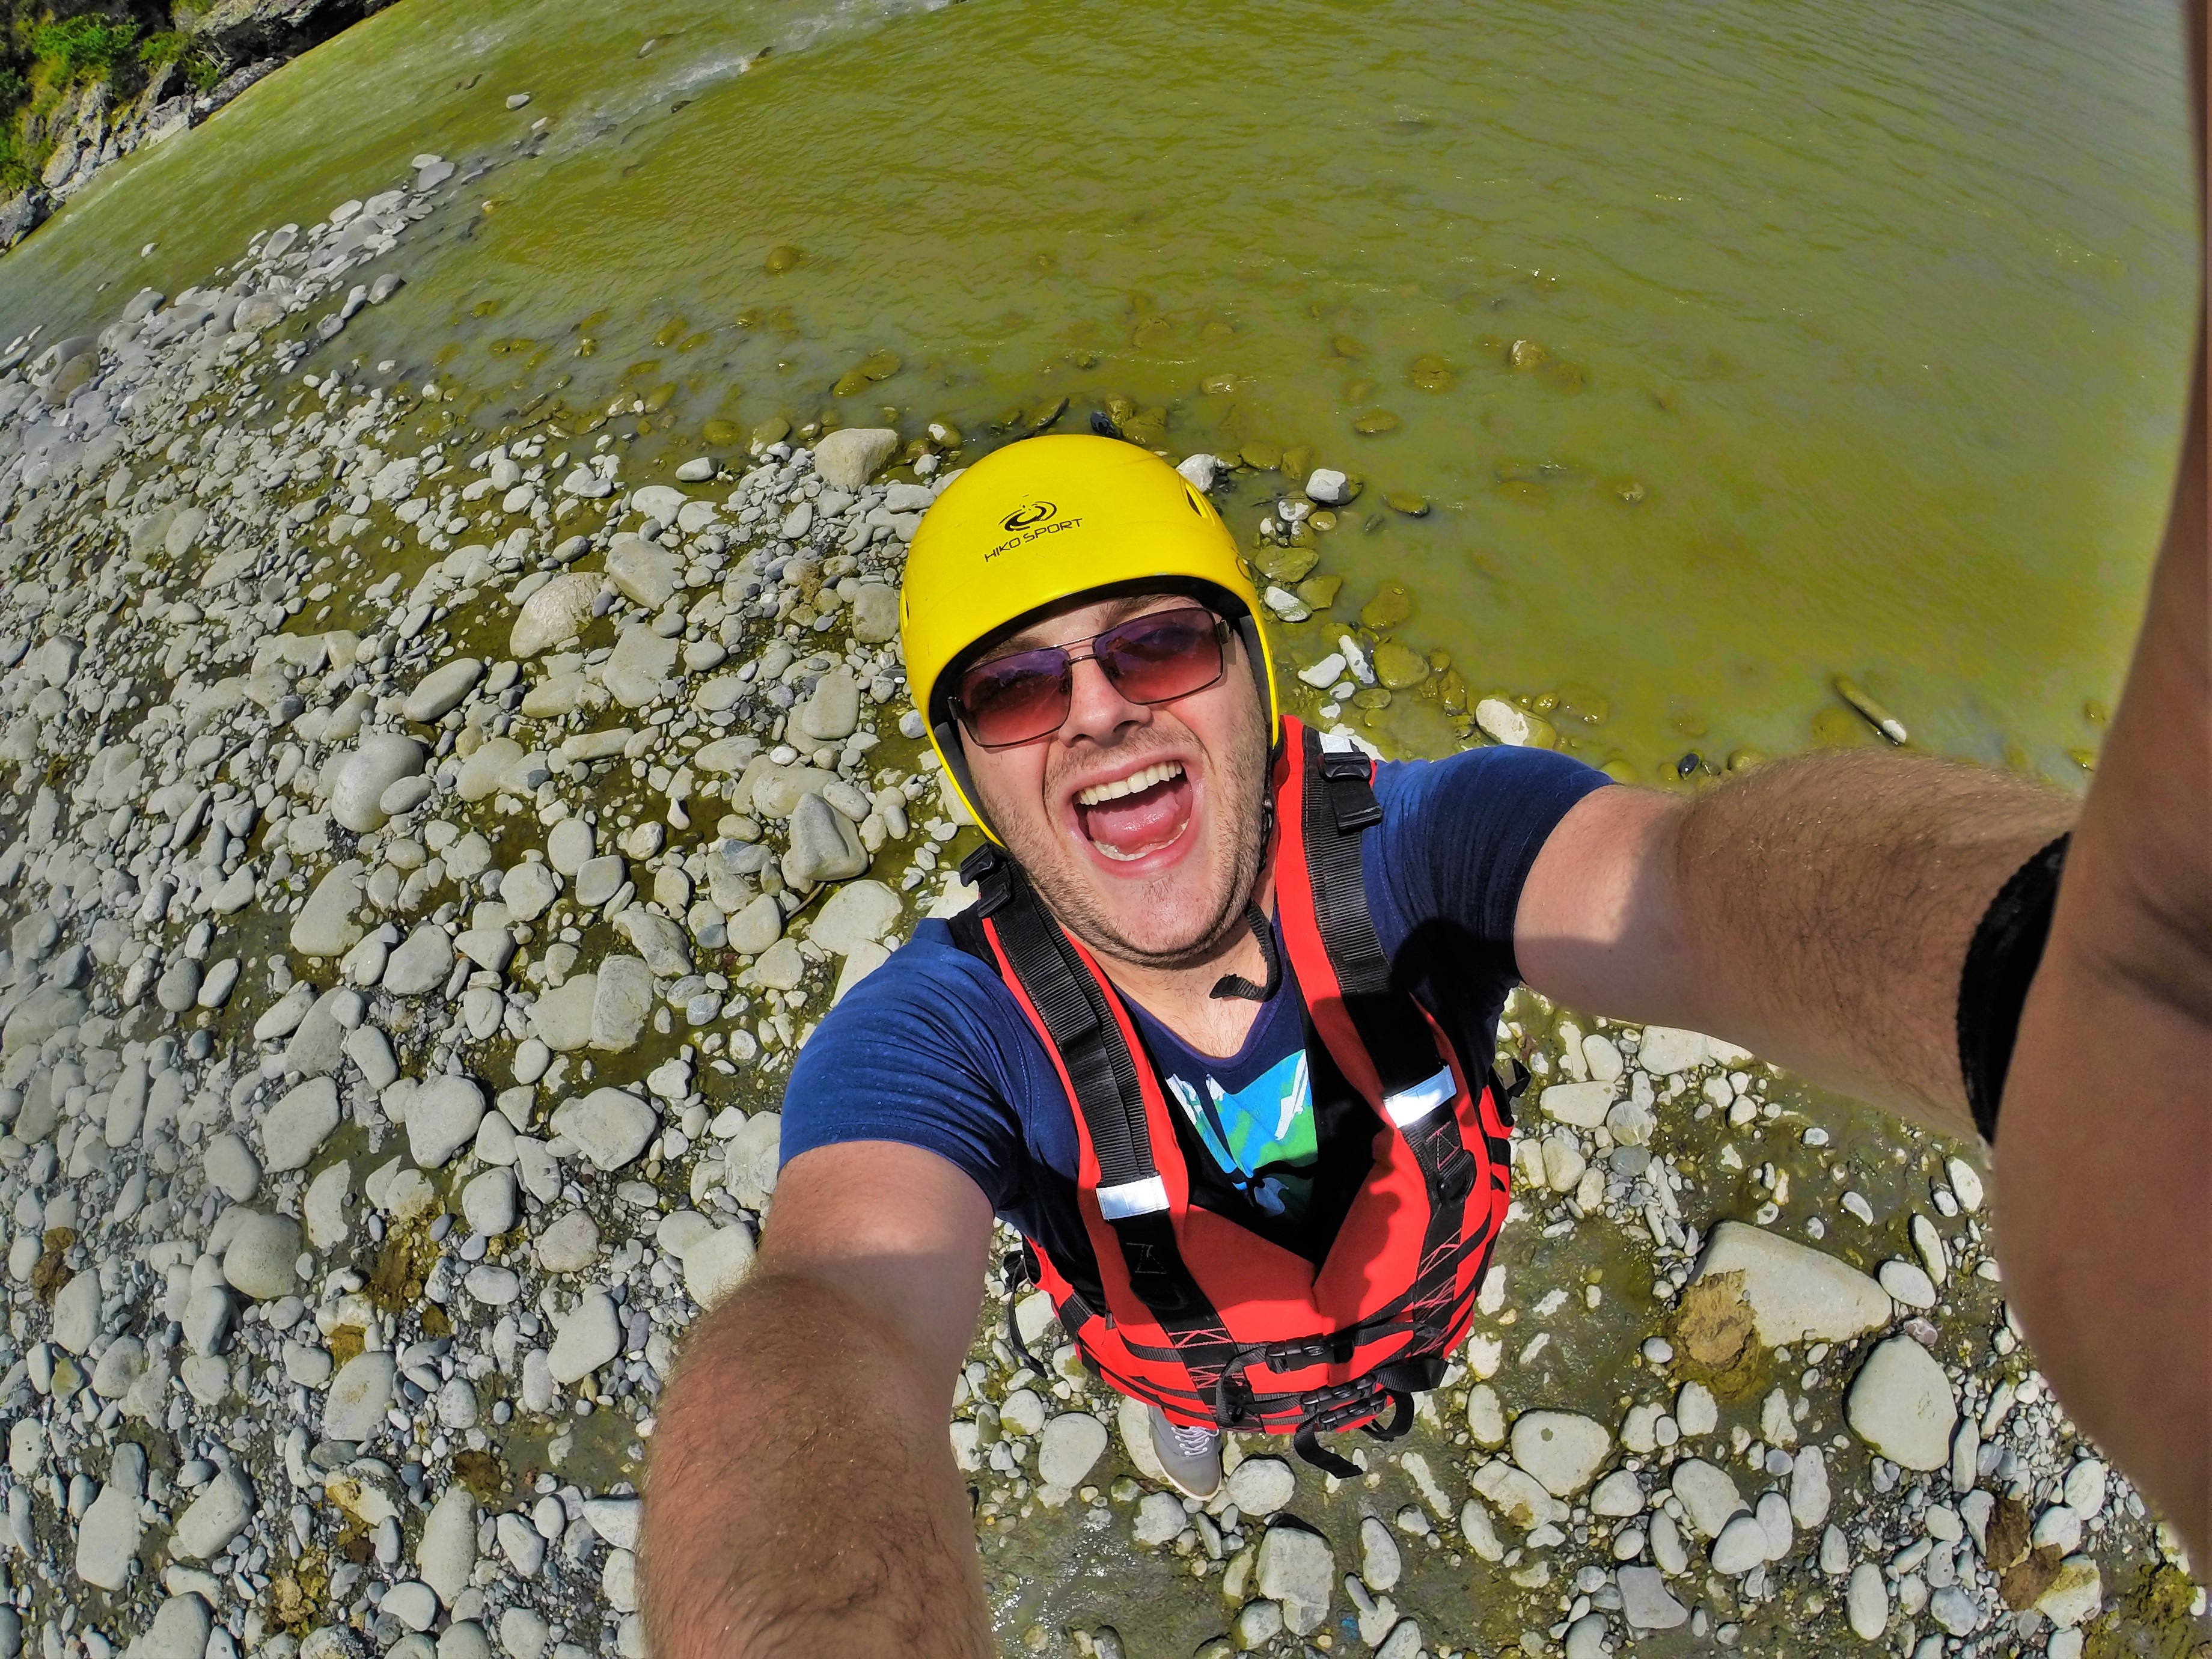
man, water, nature, group, people, white, sport, boat, wave, adventure, wet, river, summer, tourist, recreation, flow, paddle, splash, action, rapid, exercise, extreme, extreme sport, trip, kayak, energy, power, fun, team, sports, helmet, whitewater, active, strength, challenge, survival, raft, adrenaline, rafting, risky